Honduras

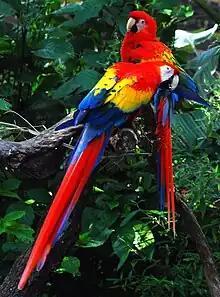
The national bird, "Ara macao"

The most renowned Honduran painter is José Antonio Velásquez. Other important painters include Carlos Garay, and Roque Zelaya. Some of Honduras's most notable writers are Lucila Gamero de Medina, Froylán Turcios, Ramón Amaya Amador and Juan Pablo Suazo Euceda, Marco Antonio Rosa, Roberto Sosa, Eduardo Bähr, Amanda Castro, Javier Abril Espinoza, Teófilo Trejo, and Roberto Quesada.